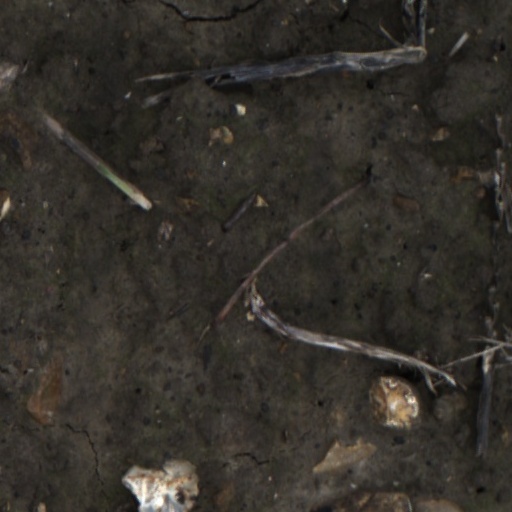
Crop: wheat